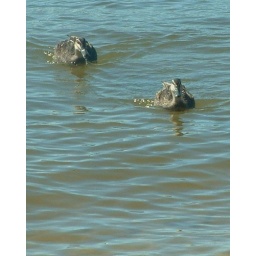
The looked so cute in the water